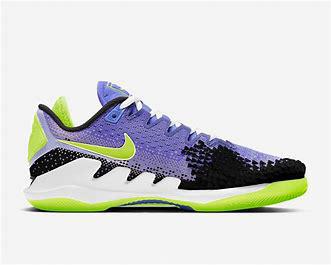
Brand: Nike
Model: Court Air Zoom Vapor X